Cannibal Corpse

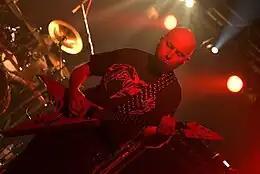
Original guitarist Jack Owen left the band in 2004, and was replaced by former guitarist Rob Barrett.

The band's debut album, "Eaten Back to Life", was released in August 1990. The band played several local area shows to support the album. Inspired by and seeking the new commercial and recording opportunities of the then-emerging Florida death metal scene, the band relocated to Tampa. The band released its second album "Butchered at Birth" on July 1, 1991. Webster recalled, "We went over to Europe in '91 for "Butchered at Birth" and saw this great reaction from all these people on the other side of the ocean. We were like, 'Wow, all these people know who we are!' We were getting two or three hundred people a night at these shows, which was really great for a band with only two albums out. It was a great surprise." The band members quit their day jobs and dropped out of college during this time.